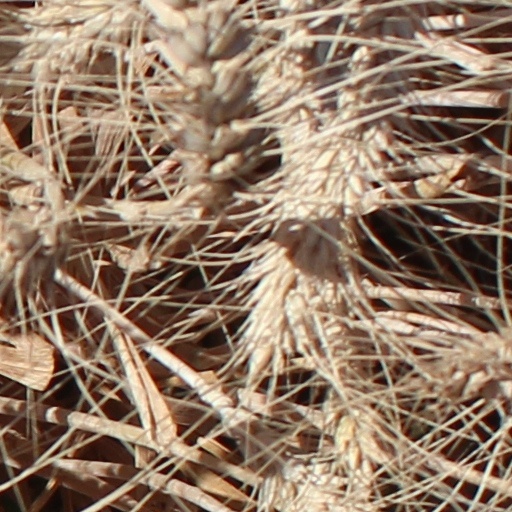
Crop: wheat